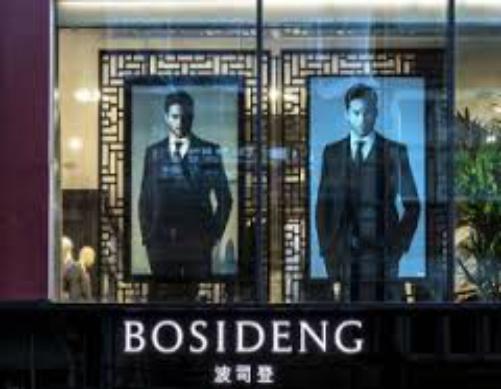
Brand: Bosideng
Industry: Clothes